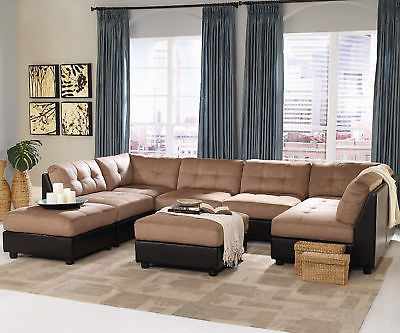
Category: sofa